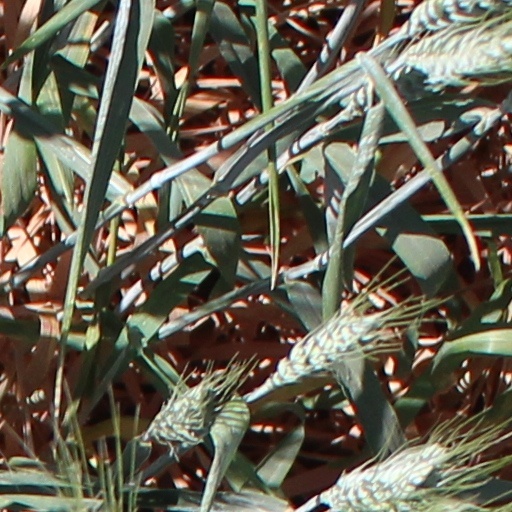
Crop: wheat